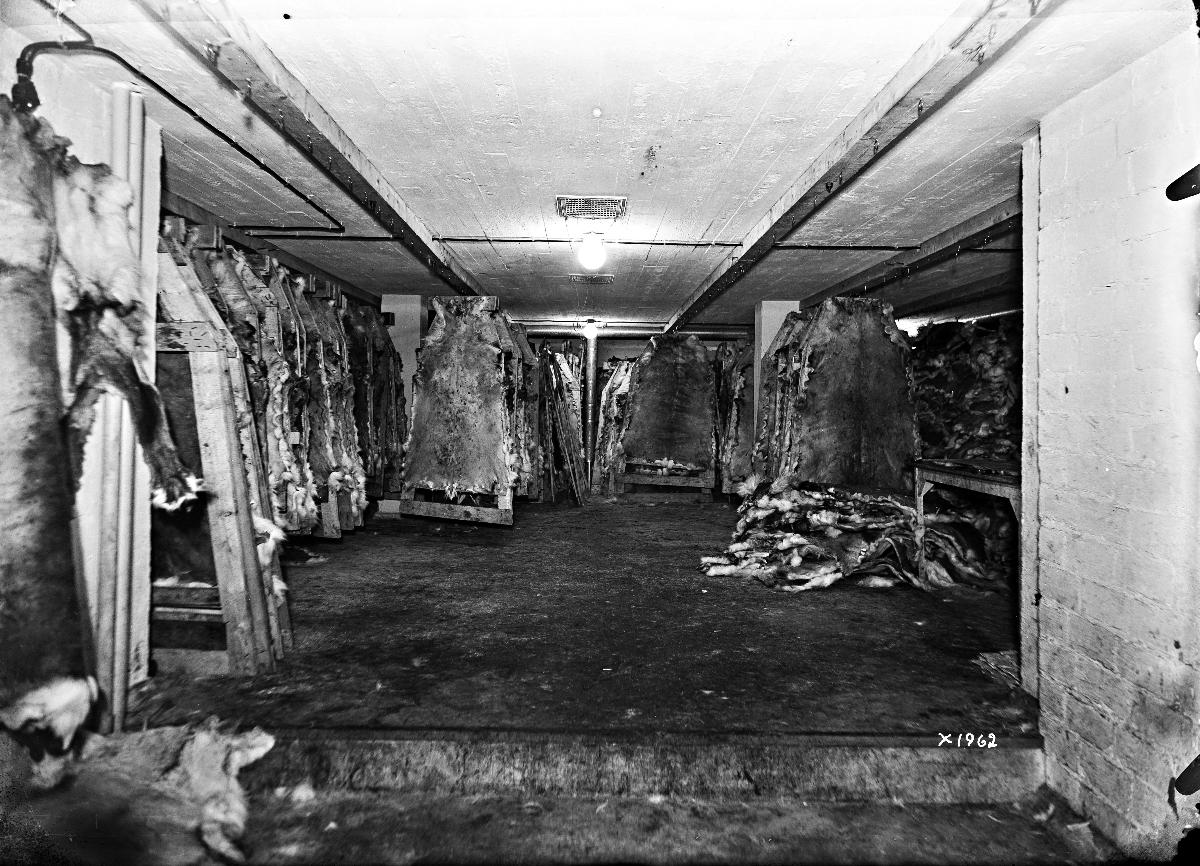
Karjapohjolan talo Rovaniemellä
Karjapohjola in Rovaniemi
sisällön kuvaus: Nahkoja Karjapohjolan uudessa liike- ja tuotantolaitosrakennuksessa Rovaniemellä vuonna 1939. content description: Skins in Karjapohjola's new premises in Rovaniemi, Finland, in 1939.
Vuosi: 1939
Paikka: Fennoskandia, Lappi, Pohjoismaat, Suomi, Lappi, Rovaniemi
Aiheet: sisäkuva; teurastamot; teollisuusrakennukset; lihateollisuus; nahka (eläinkunnan materiaalit; luonnonmateriaalit); slaughterhouses; industrial buildings; meat industry; leather; slakterier; industribyggnader; köttindustri; läder